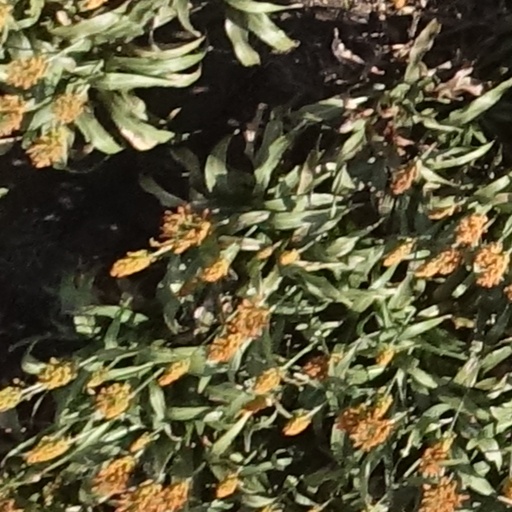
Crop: sorghum